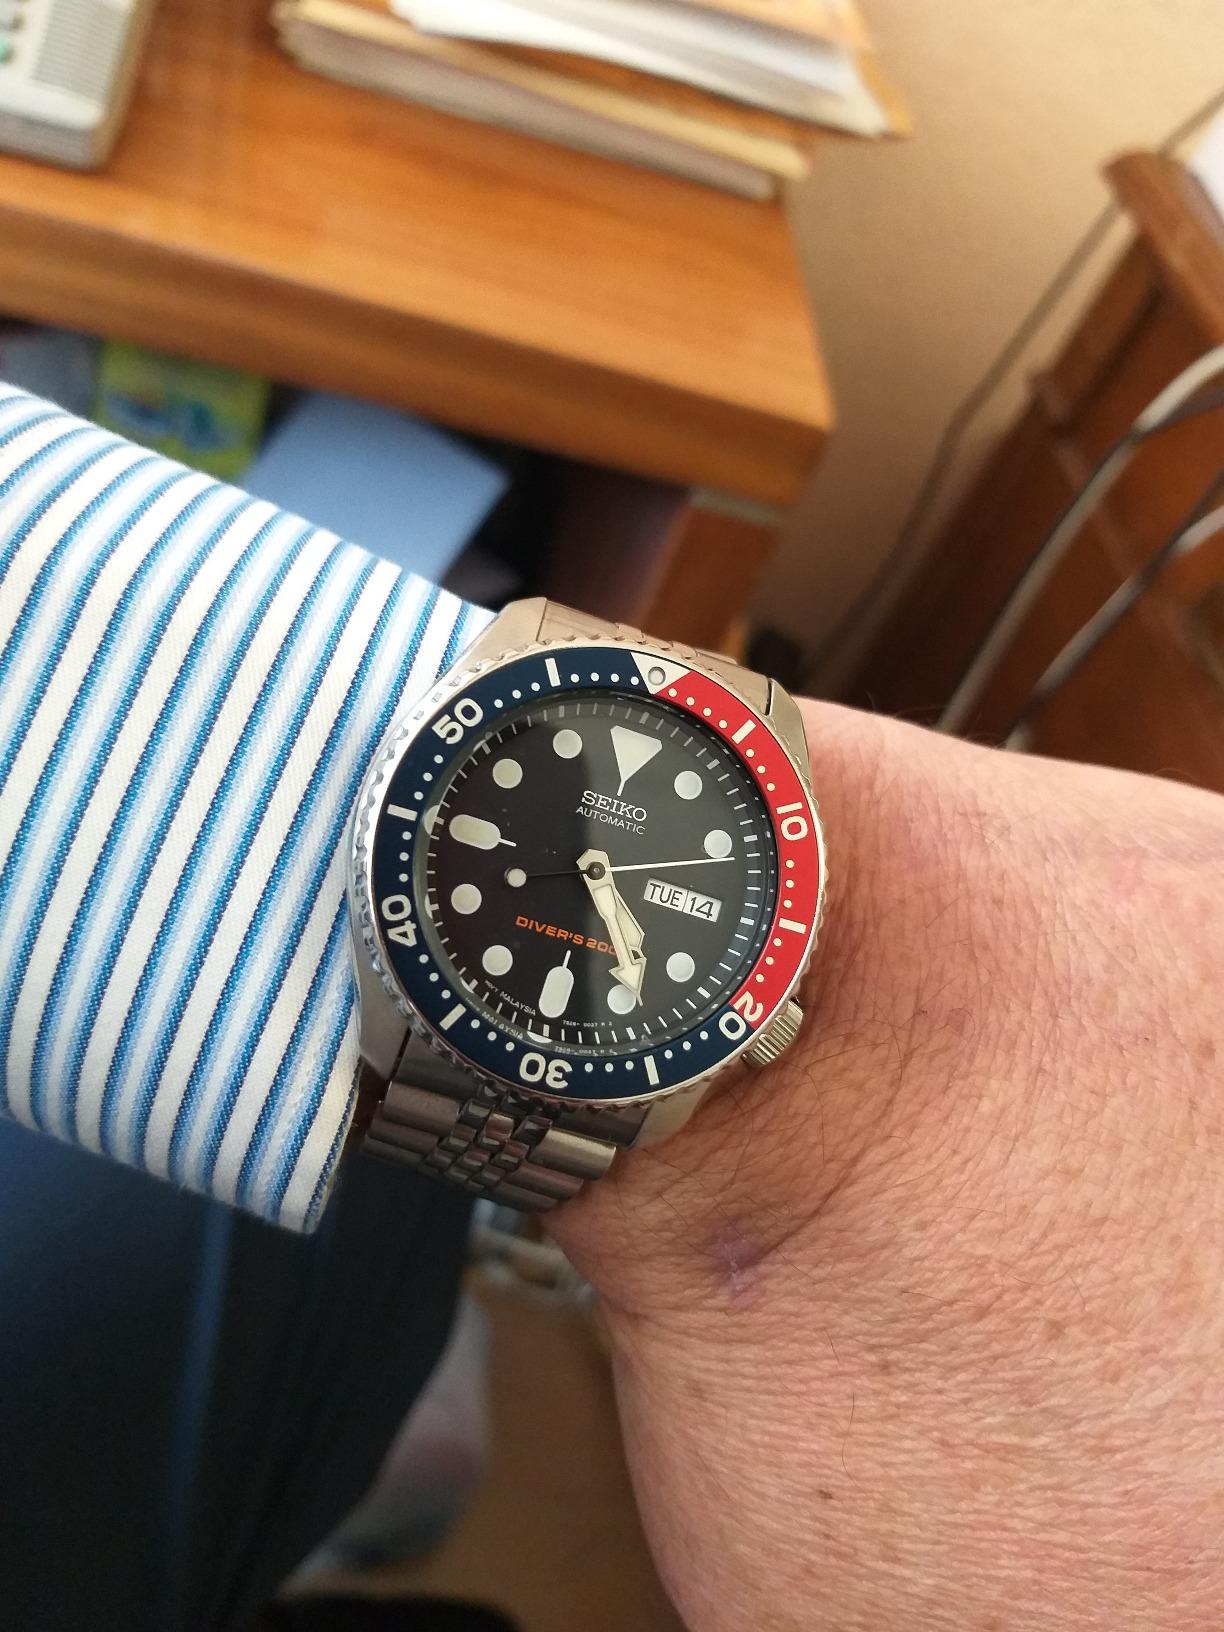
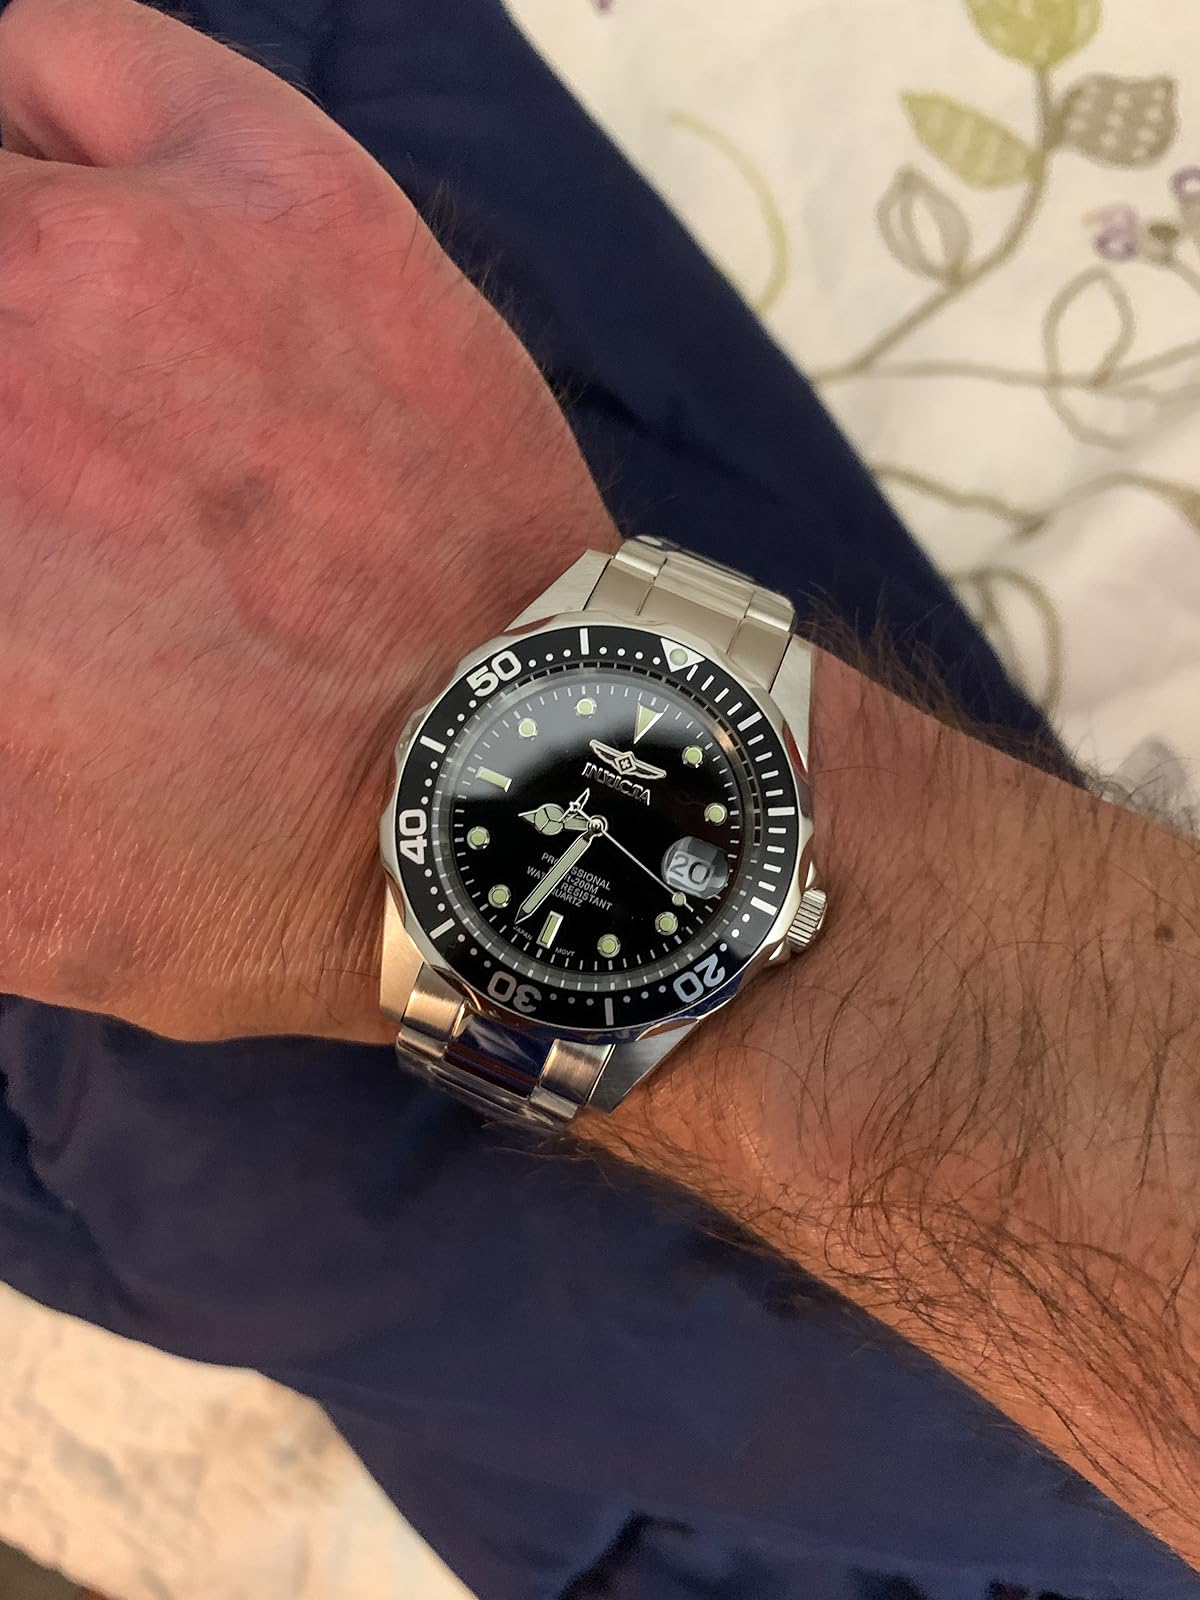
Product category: accessories_watch
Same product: no